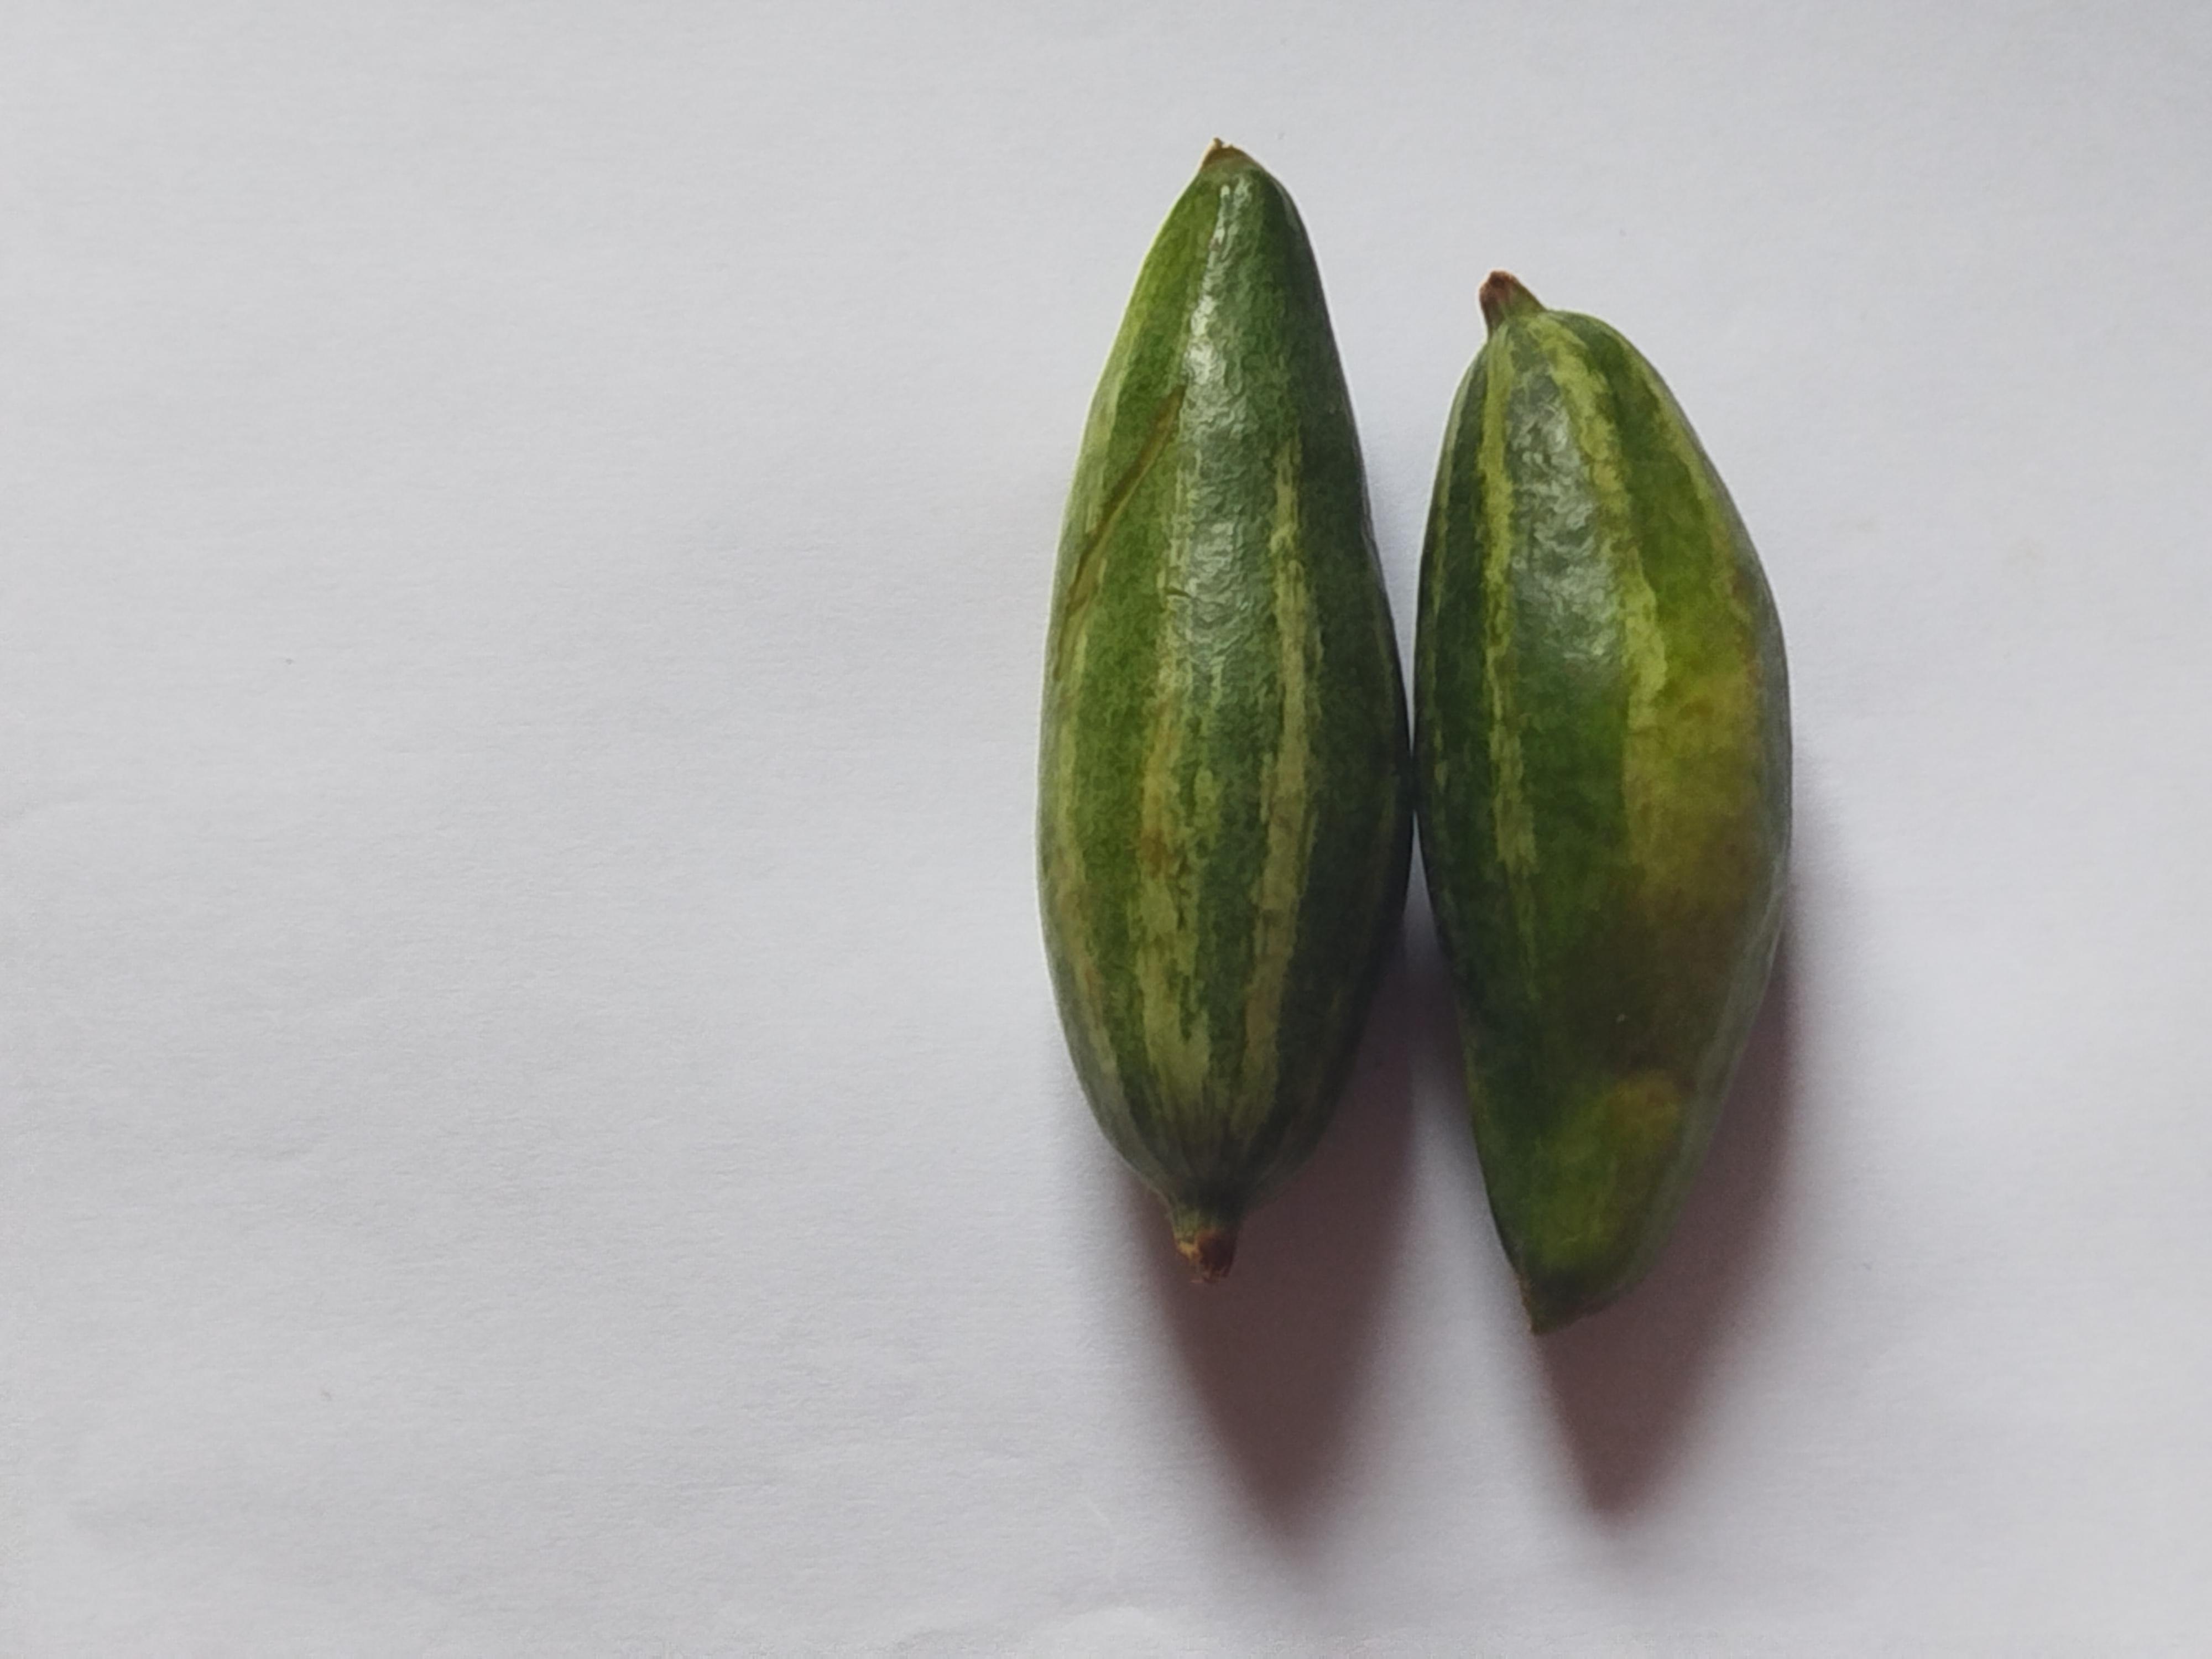
Label: Pointed gourd